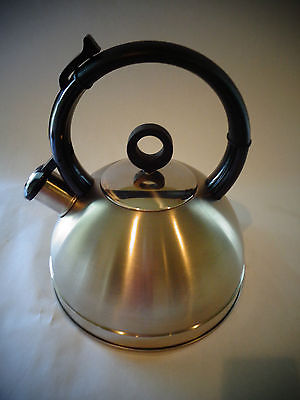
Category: kettle